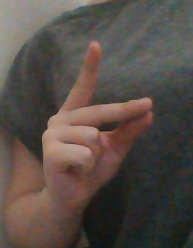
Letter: ta